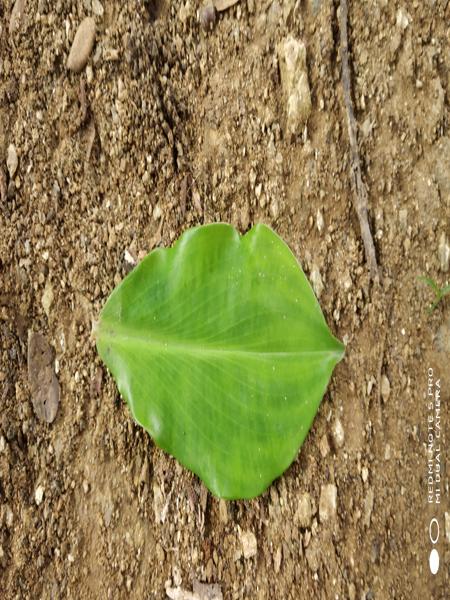
Plant: Insulin